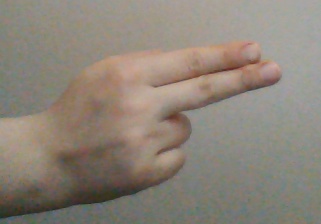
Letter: ain